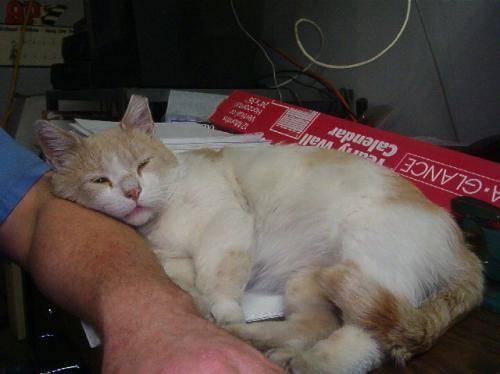
cat